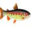
Label: trout